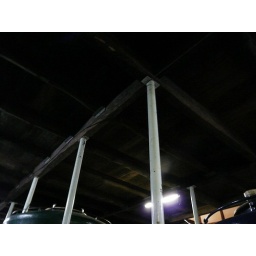
The building is so old that the roof have to be supported by iron rods.